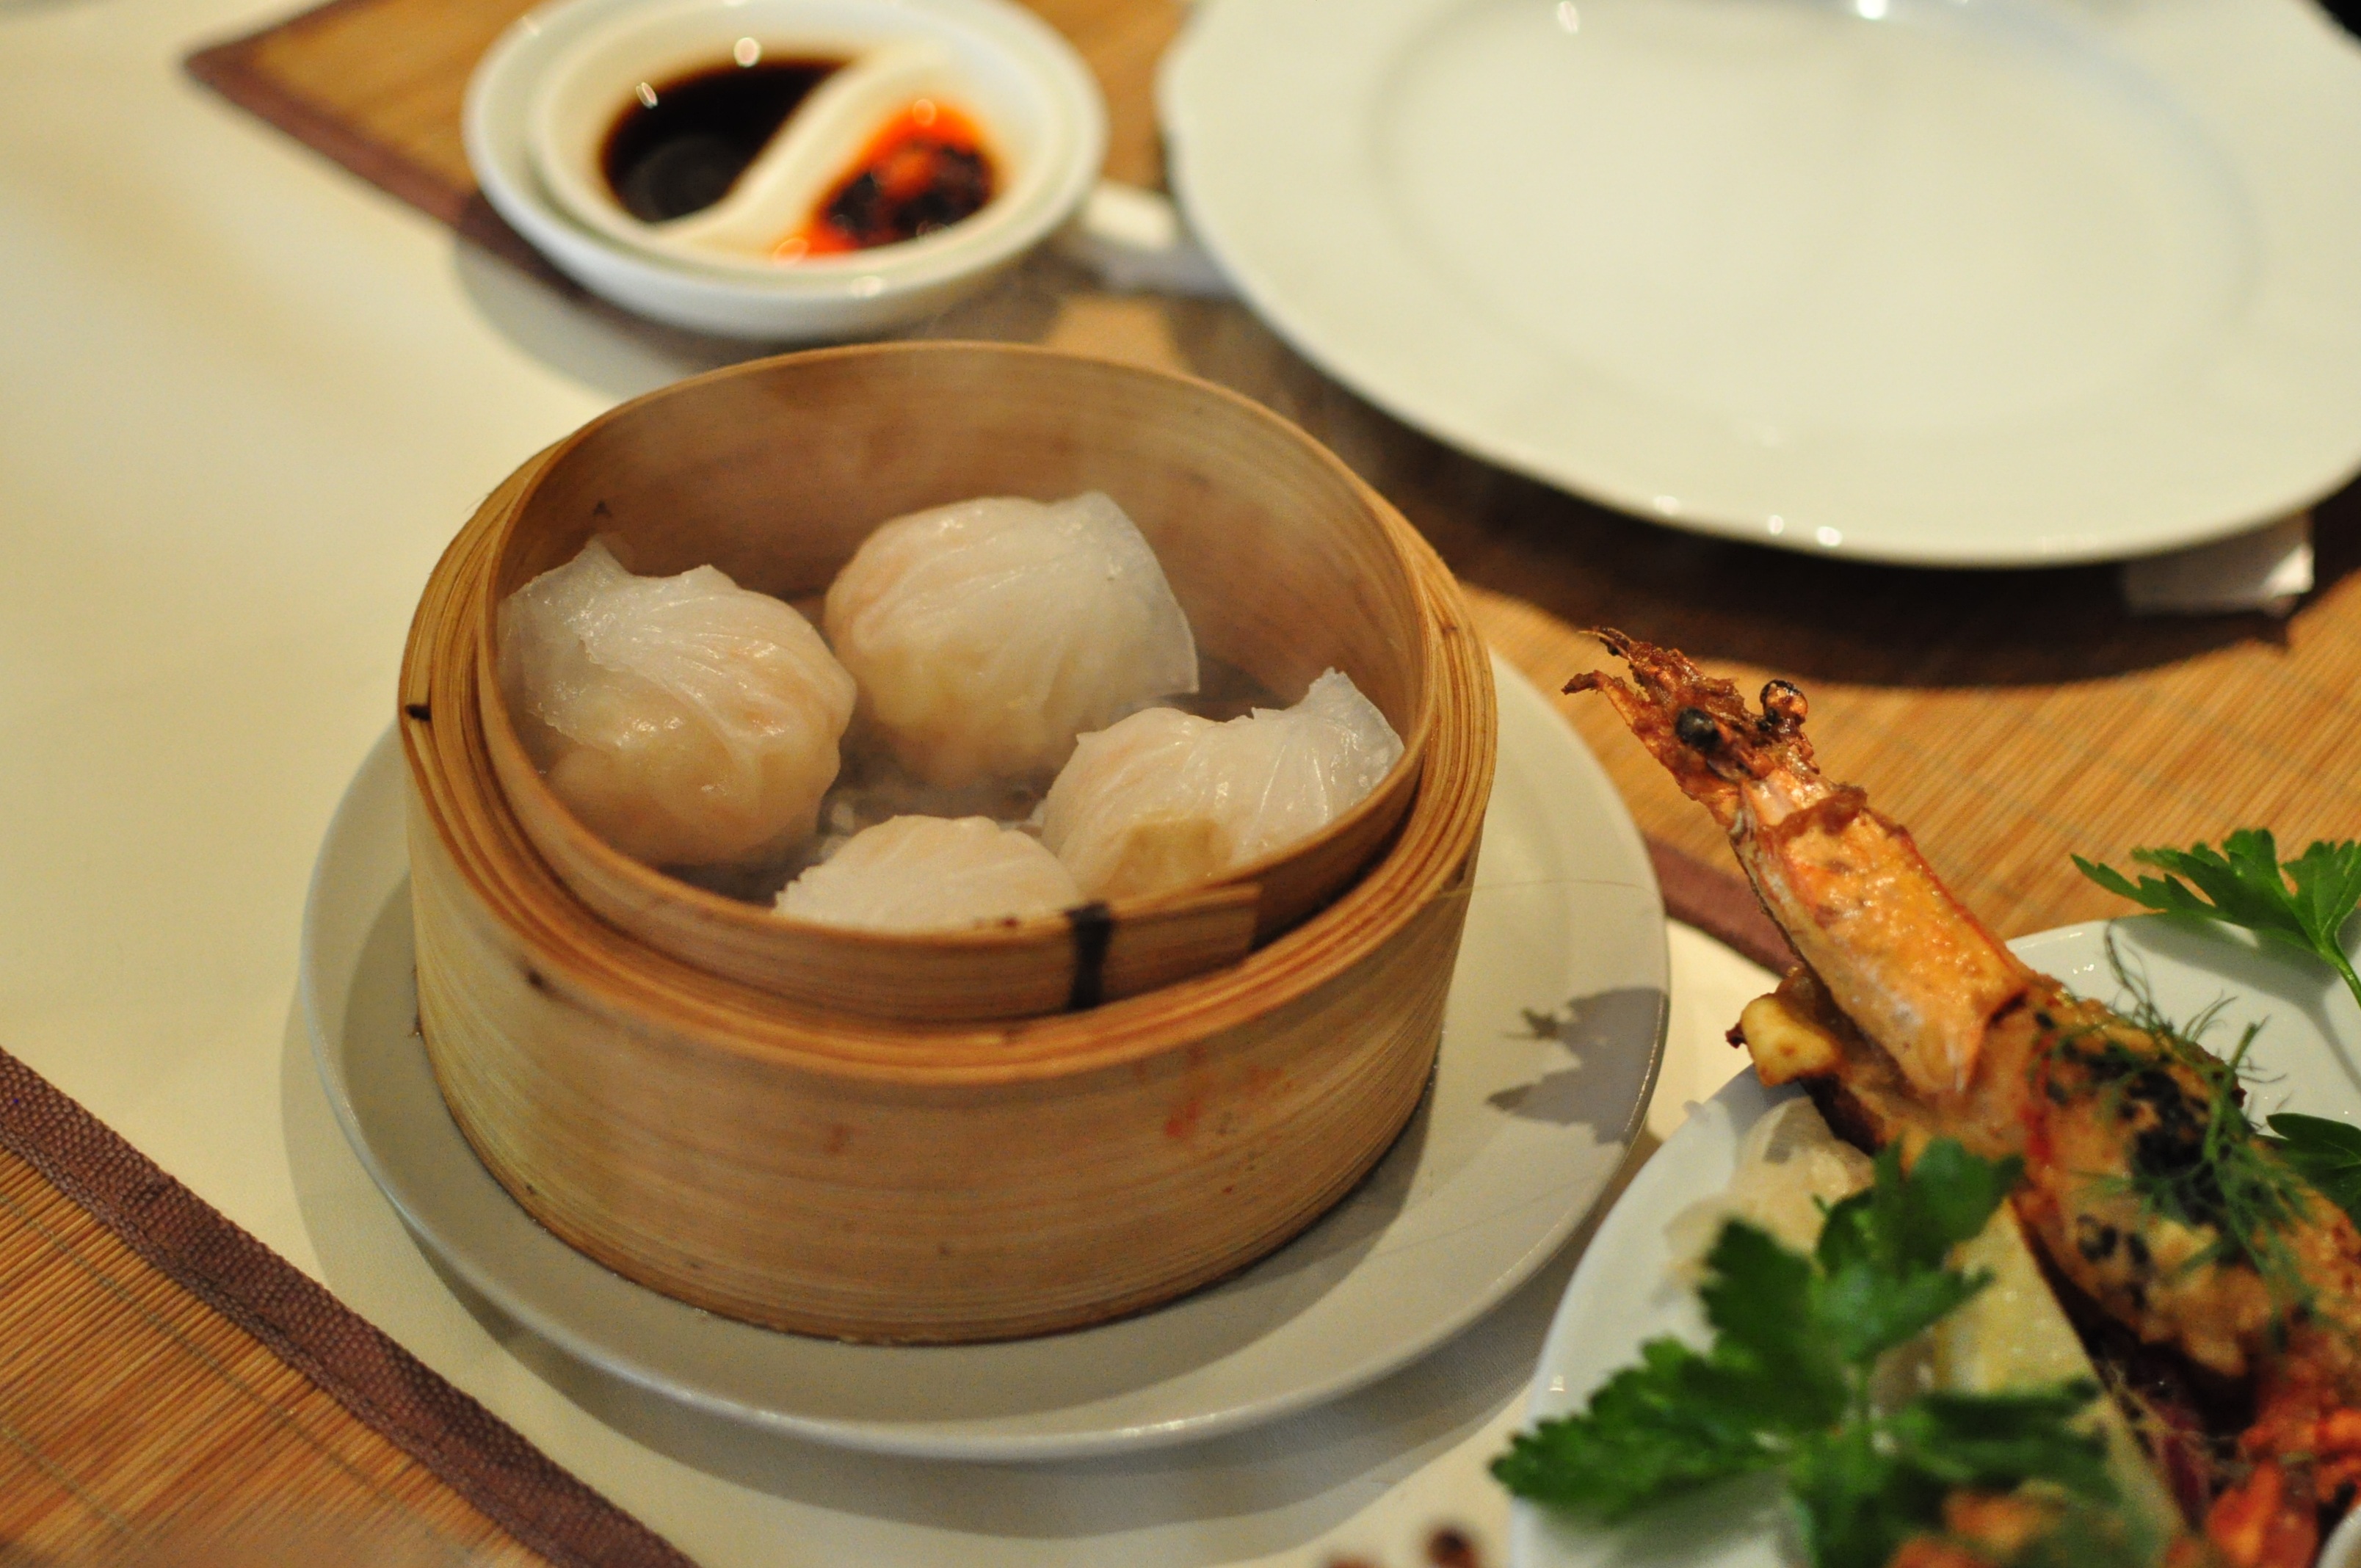
dish, meal, food, produce, cuisine, asian food, dumplings, people's republic of china, chinese food, dim sum